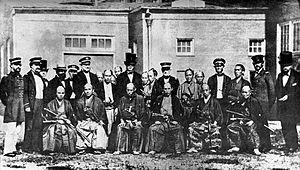
L'ambassade japonaise aux États-Unis est dépêchée en 1860 par le bakufu du shogunat Tokugawa. Son objectif est de ratifier le nouveau Traité d'Amitié, de Commerce et de Navigation entre les États-Unis et le Japon en plus d'être la première mission diplomatique de l'archipel aux États-Unis depuis l'ouverture du pays par le commodore Matthew Perry en 1854.
Le Traité Harris, également appelé traité d'Amitié et de Commerce entre les États-Unis et le Japon a été signé au Ryōsen-ji à Shimoda le 29 juillet 1858. Il s'agit d'un des traités inégaux, signé entre les puissances colonialistes occidentales et les puissances colonisées d'Extrême-Orient. Il ouvrait les ports d'Edo et de quatre autres villes au commerce des États-Unis et accordait l'extraterritorialité aux étrangers, entre autres conditions.